Zoo

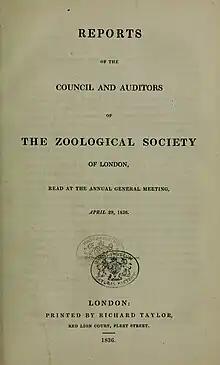
Annual report of the Zoological Society of London, 1836

The oldest zoo in the world still in existence is the Schönbrunn Zoo in Vienna, Austria. It was constructed by Adrian van Stekhoven in 1752 at the order of Emperor Francis I, to serve as an imperial menagerie as part of Schönbrunn Palace. The menagerie was initially reserved for the viewing pleasure of the imperial family and the court, but was made accessible to the public in 1765. In 1775, a zoo was founded in Madrid, and in 1795, the zoo inside the "Jardin des Plantes" in Paris was founded by Jacques-Henri Bernardin, with animals from the royal menagerie at Versailles, primarily for scientific research and education. The planning about a space for the conservation and observation of animals was expressed in connection with the political construction of republican citizenship.